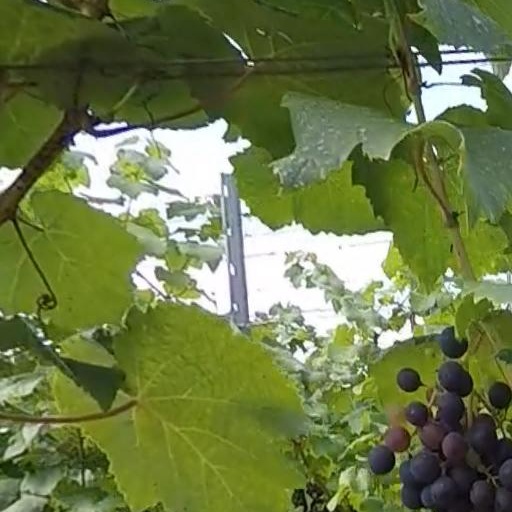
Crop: grape